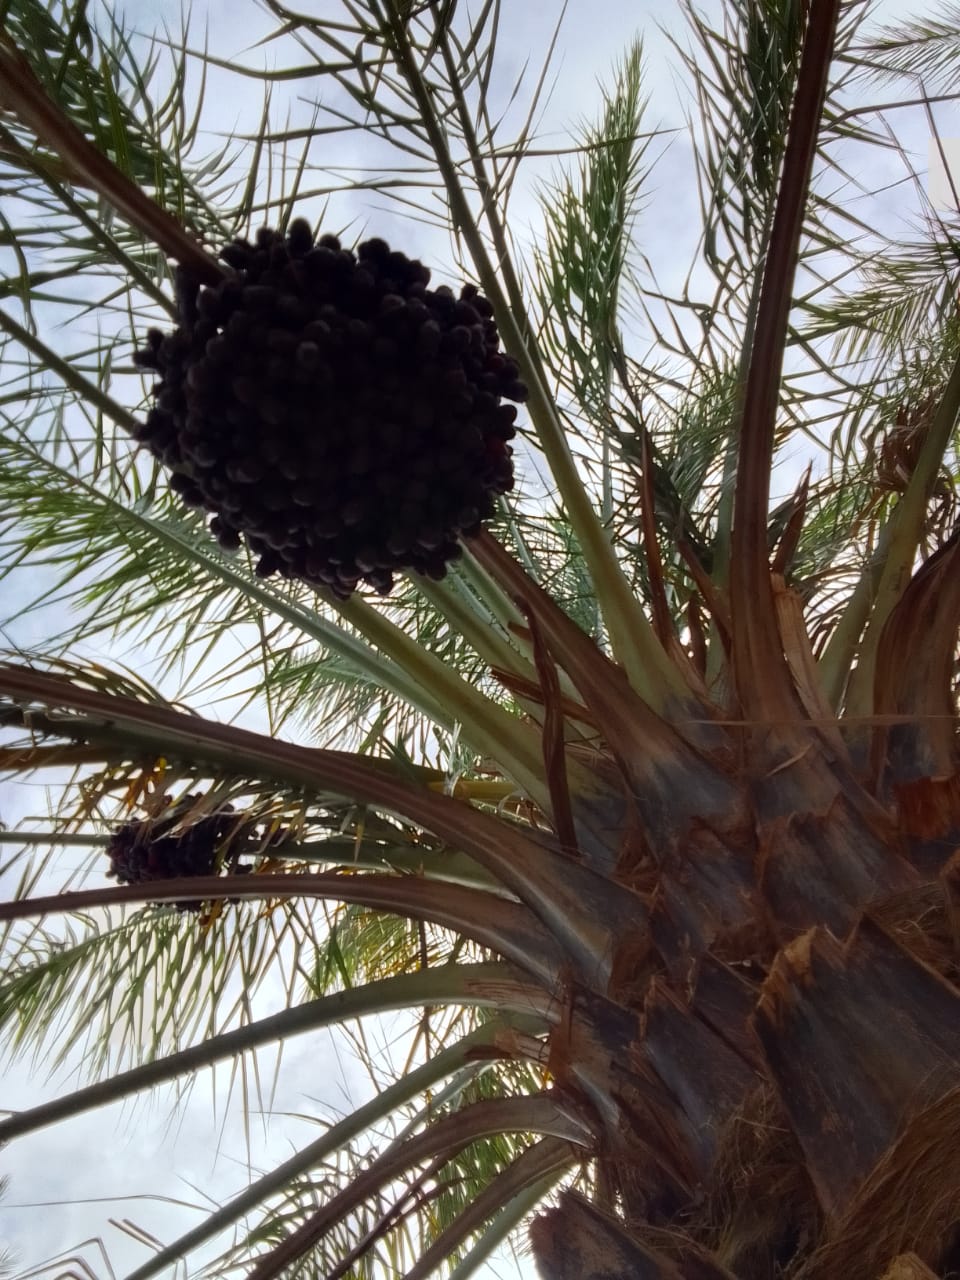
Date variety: bouisthami